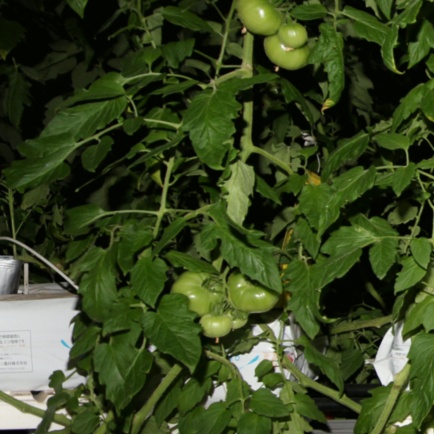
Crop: tomato